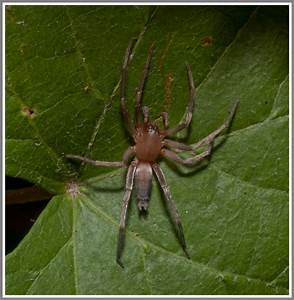
Label: ragno